Texas oil boom

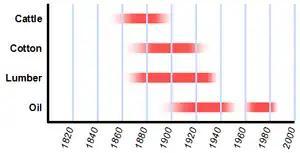
Boom periods of the four major industries that built the early Texas economy

The first refining operations at Corsicana were built by Joseph S. Cullinan, a former manager for Standard Oil in Pennsylvania. His company, which was later absorbed by Magnolia Petroleum Company and then acquired by Standard Oil of New York, built the first modern refinery west of the Mississippi River. Following the strike at Spindletop, Cullinan partnered with Arnold Schlaet to form the Texas Fuel Company in Beaumont with funding from an investment group run by former Texas governor James S. Hogg and other investors. In 1905, as the new company rapidly expanded its operations, it moved its corporate headquarters to Houston. The company's strength in the oil industry established Houston as the center of the industry in Texas. The company was later absorbed into the Texas Company and then renamed Texaco.